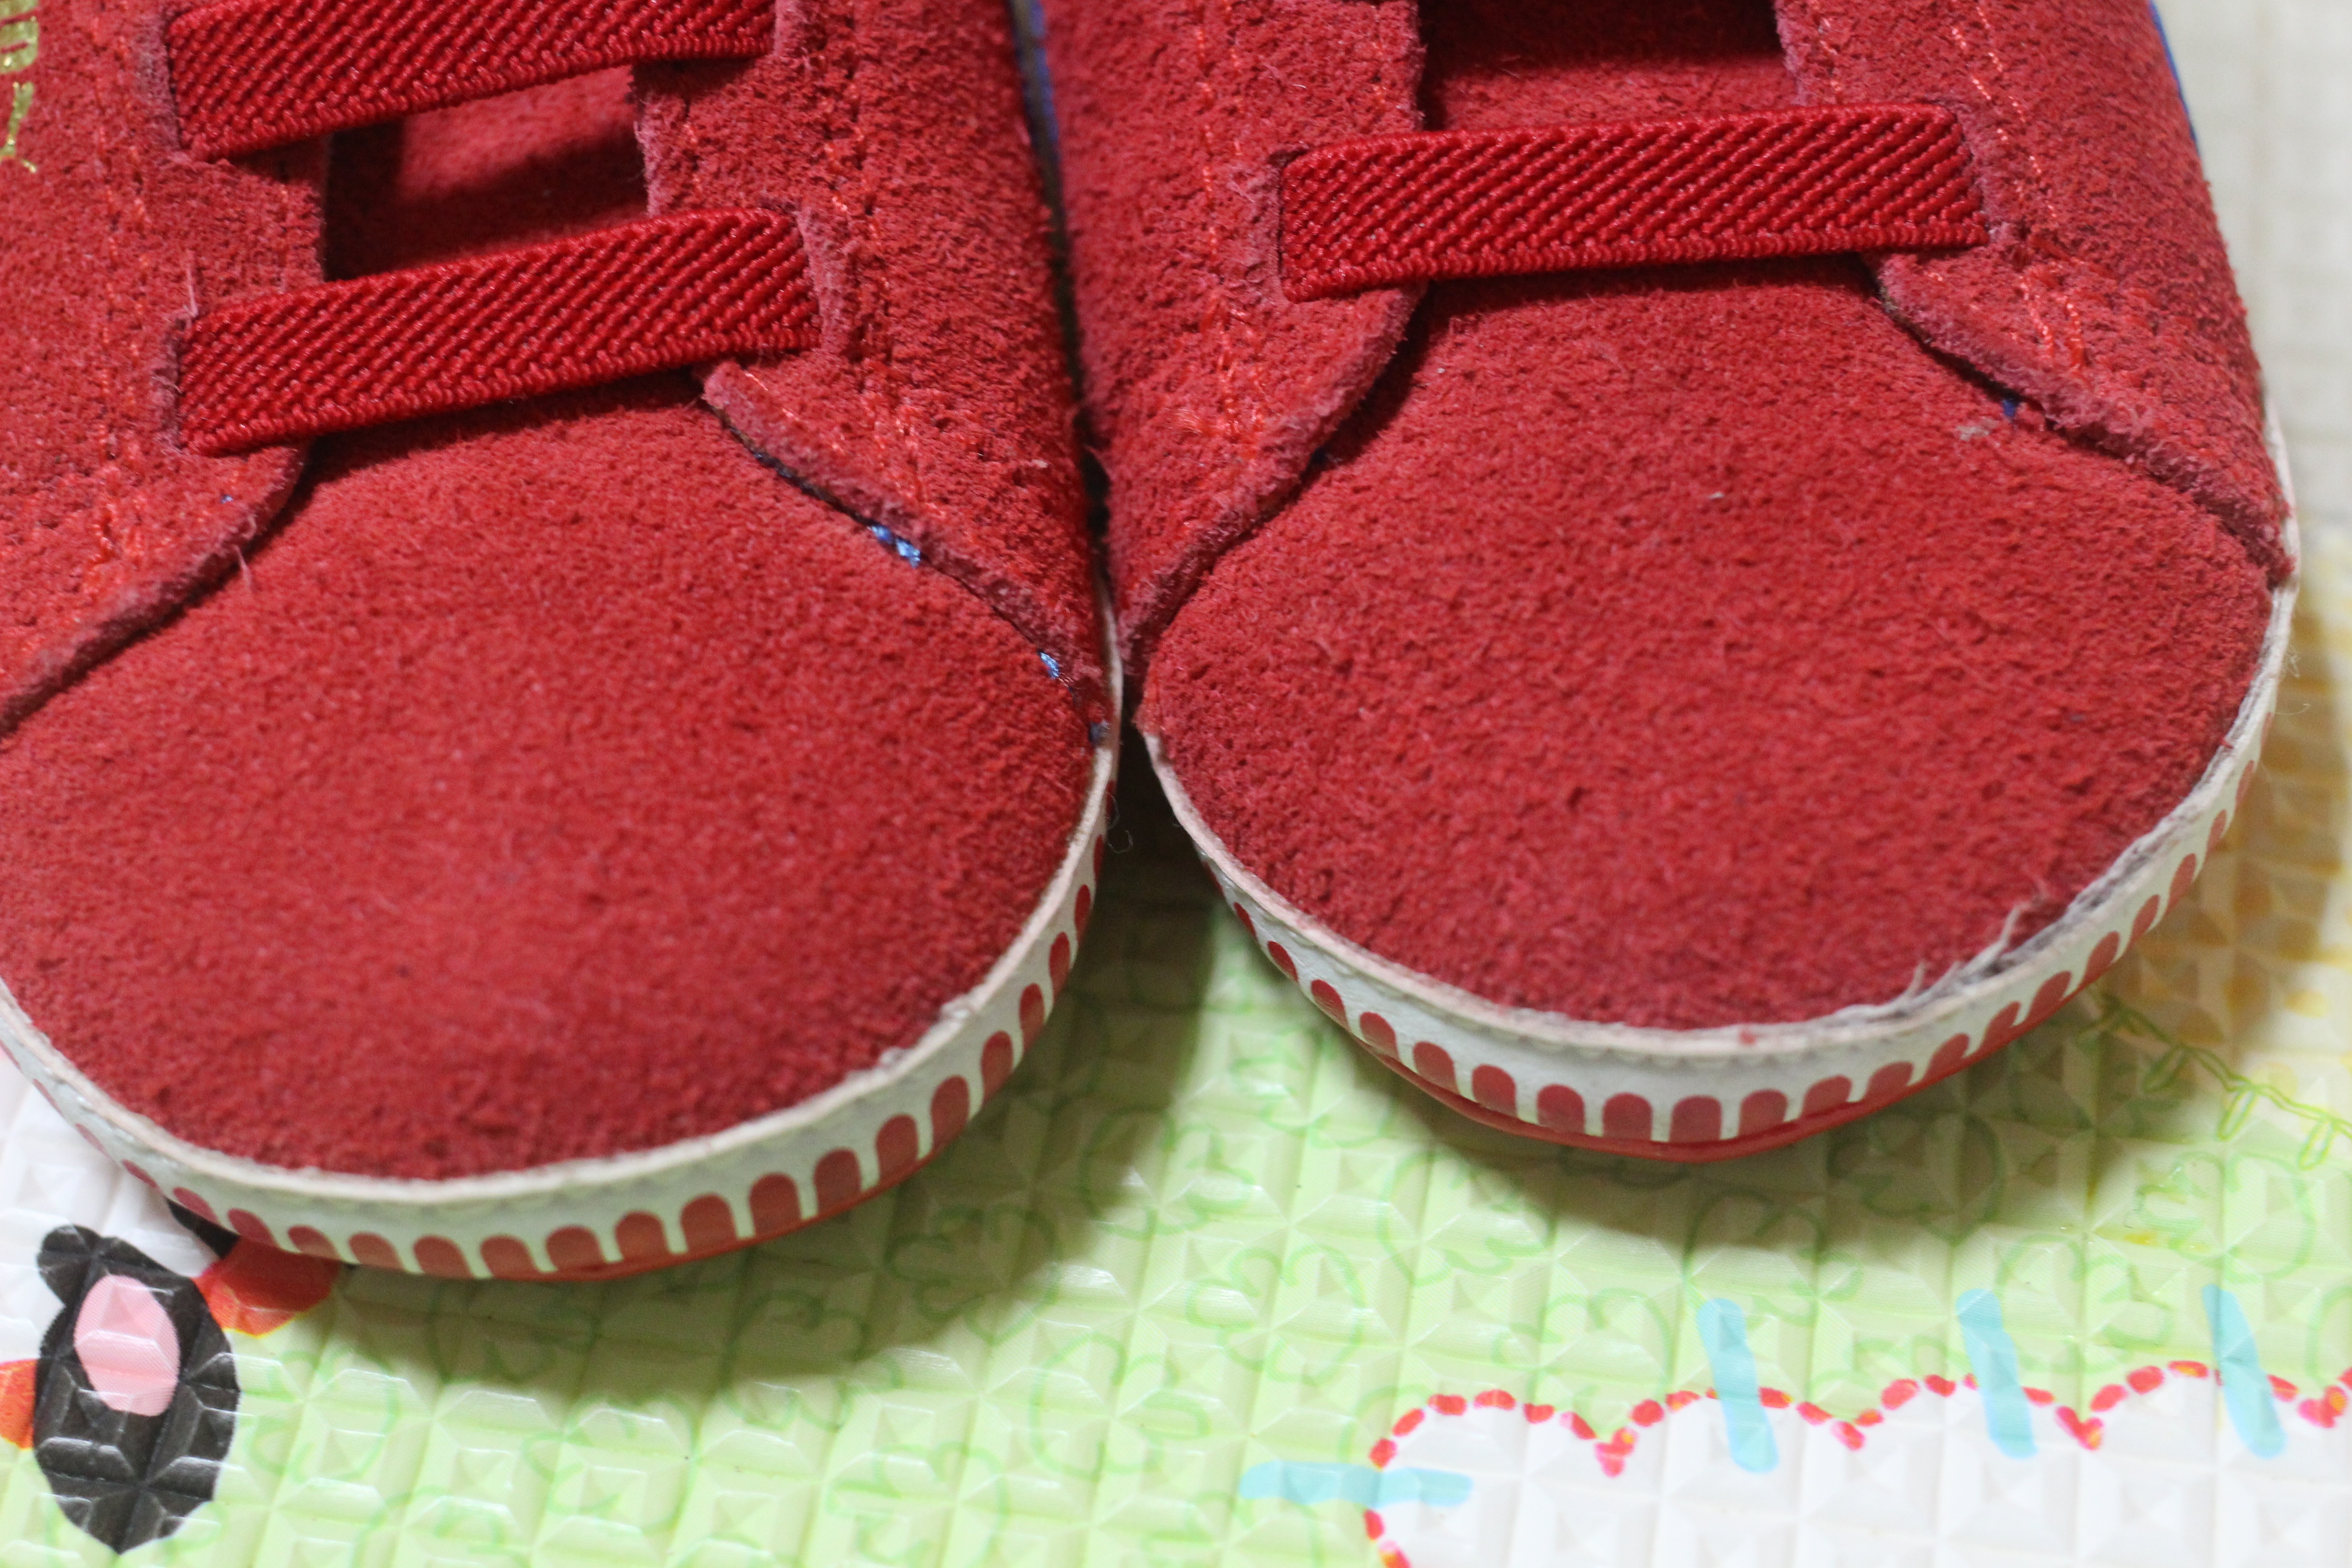
heart, food, red, produce, pink, dessert, cake, baby, shoes, icing, footwear, baked goods, torte